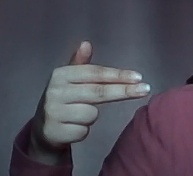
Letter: ghain